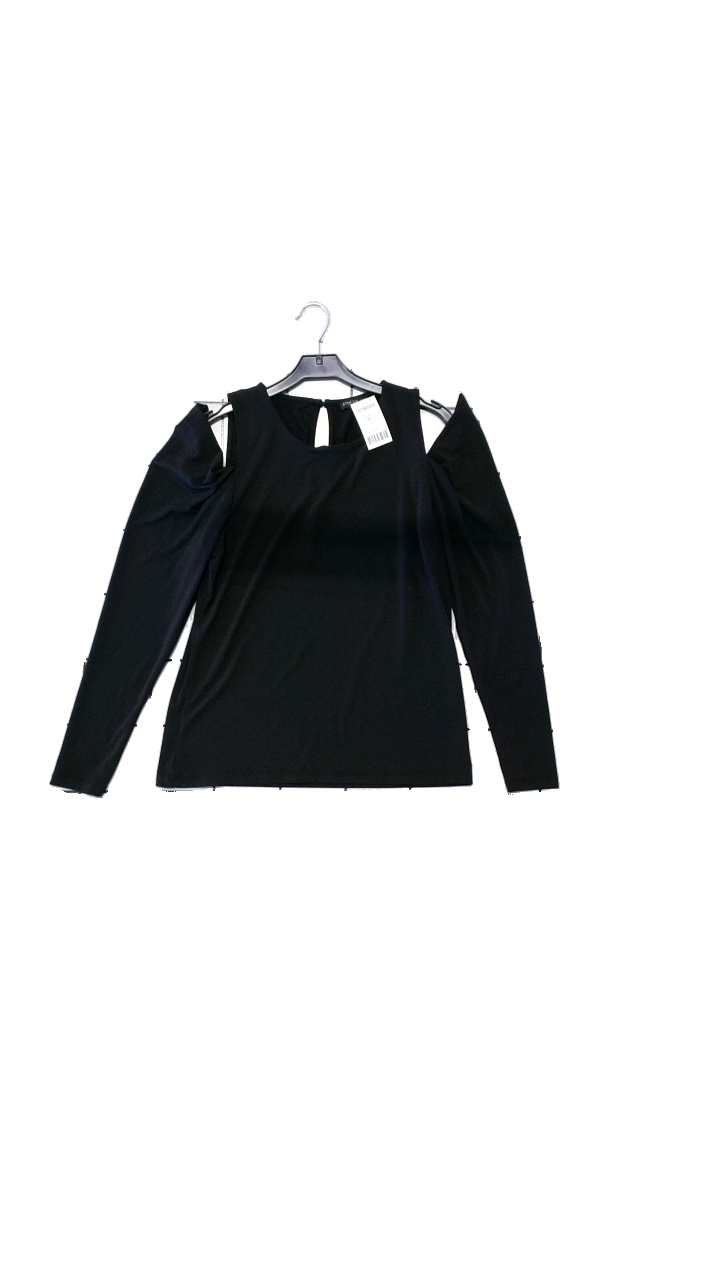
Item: Top (Ladies)
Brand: Stockhlm
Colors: Black
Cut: Regular
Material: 95% polyester, 5% elastane
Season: All
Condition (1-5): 5
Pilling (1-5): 4
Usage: Reuse
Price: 100-150